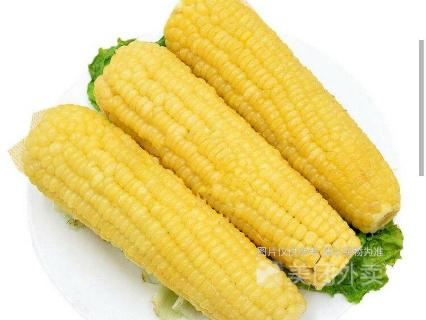
Label: corn